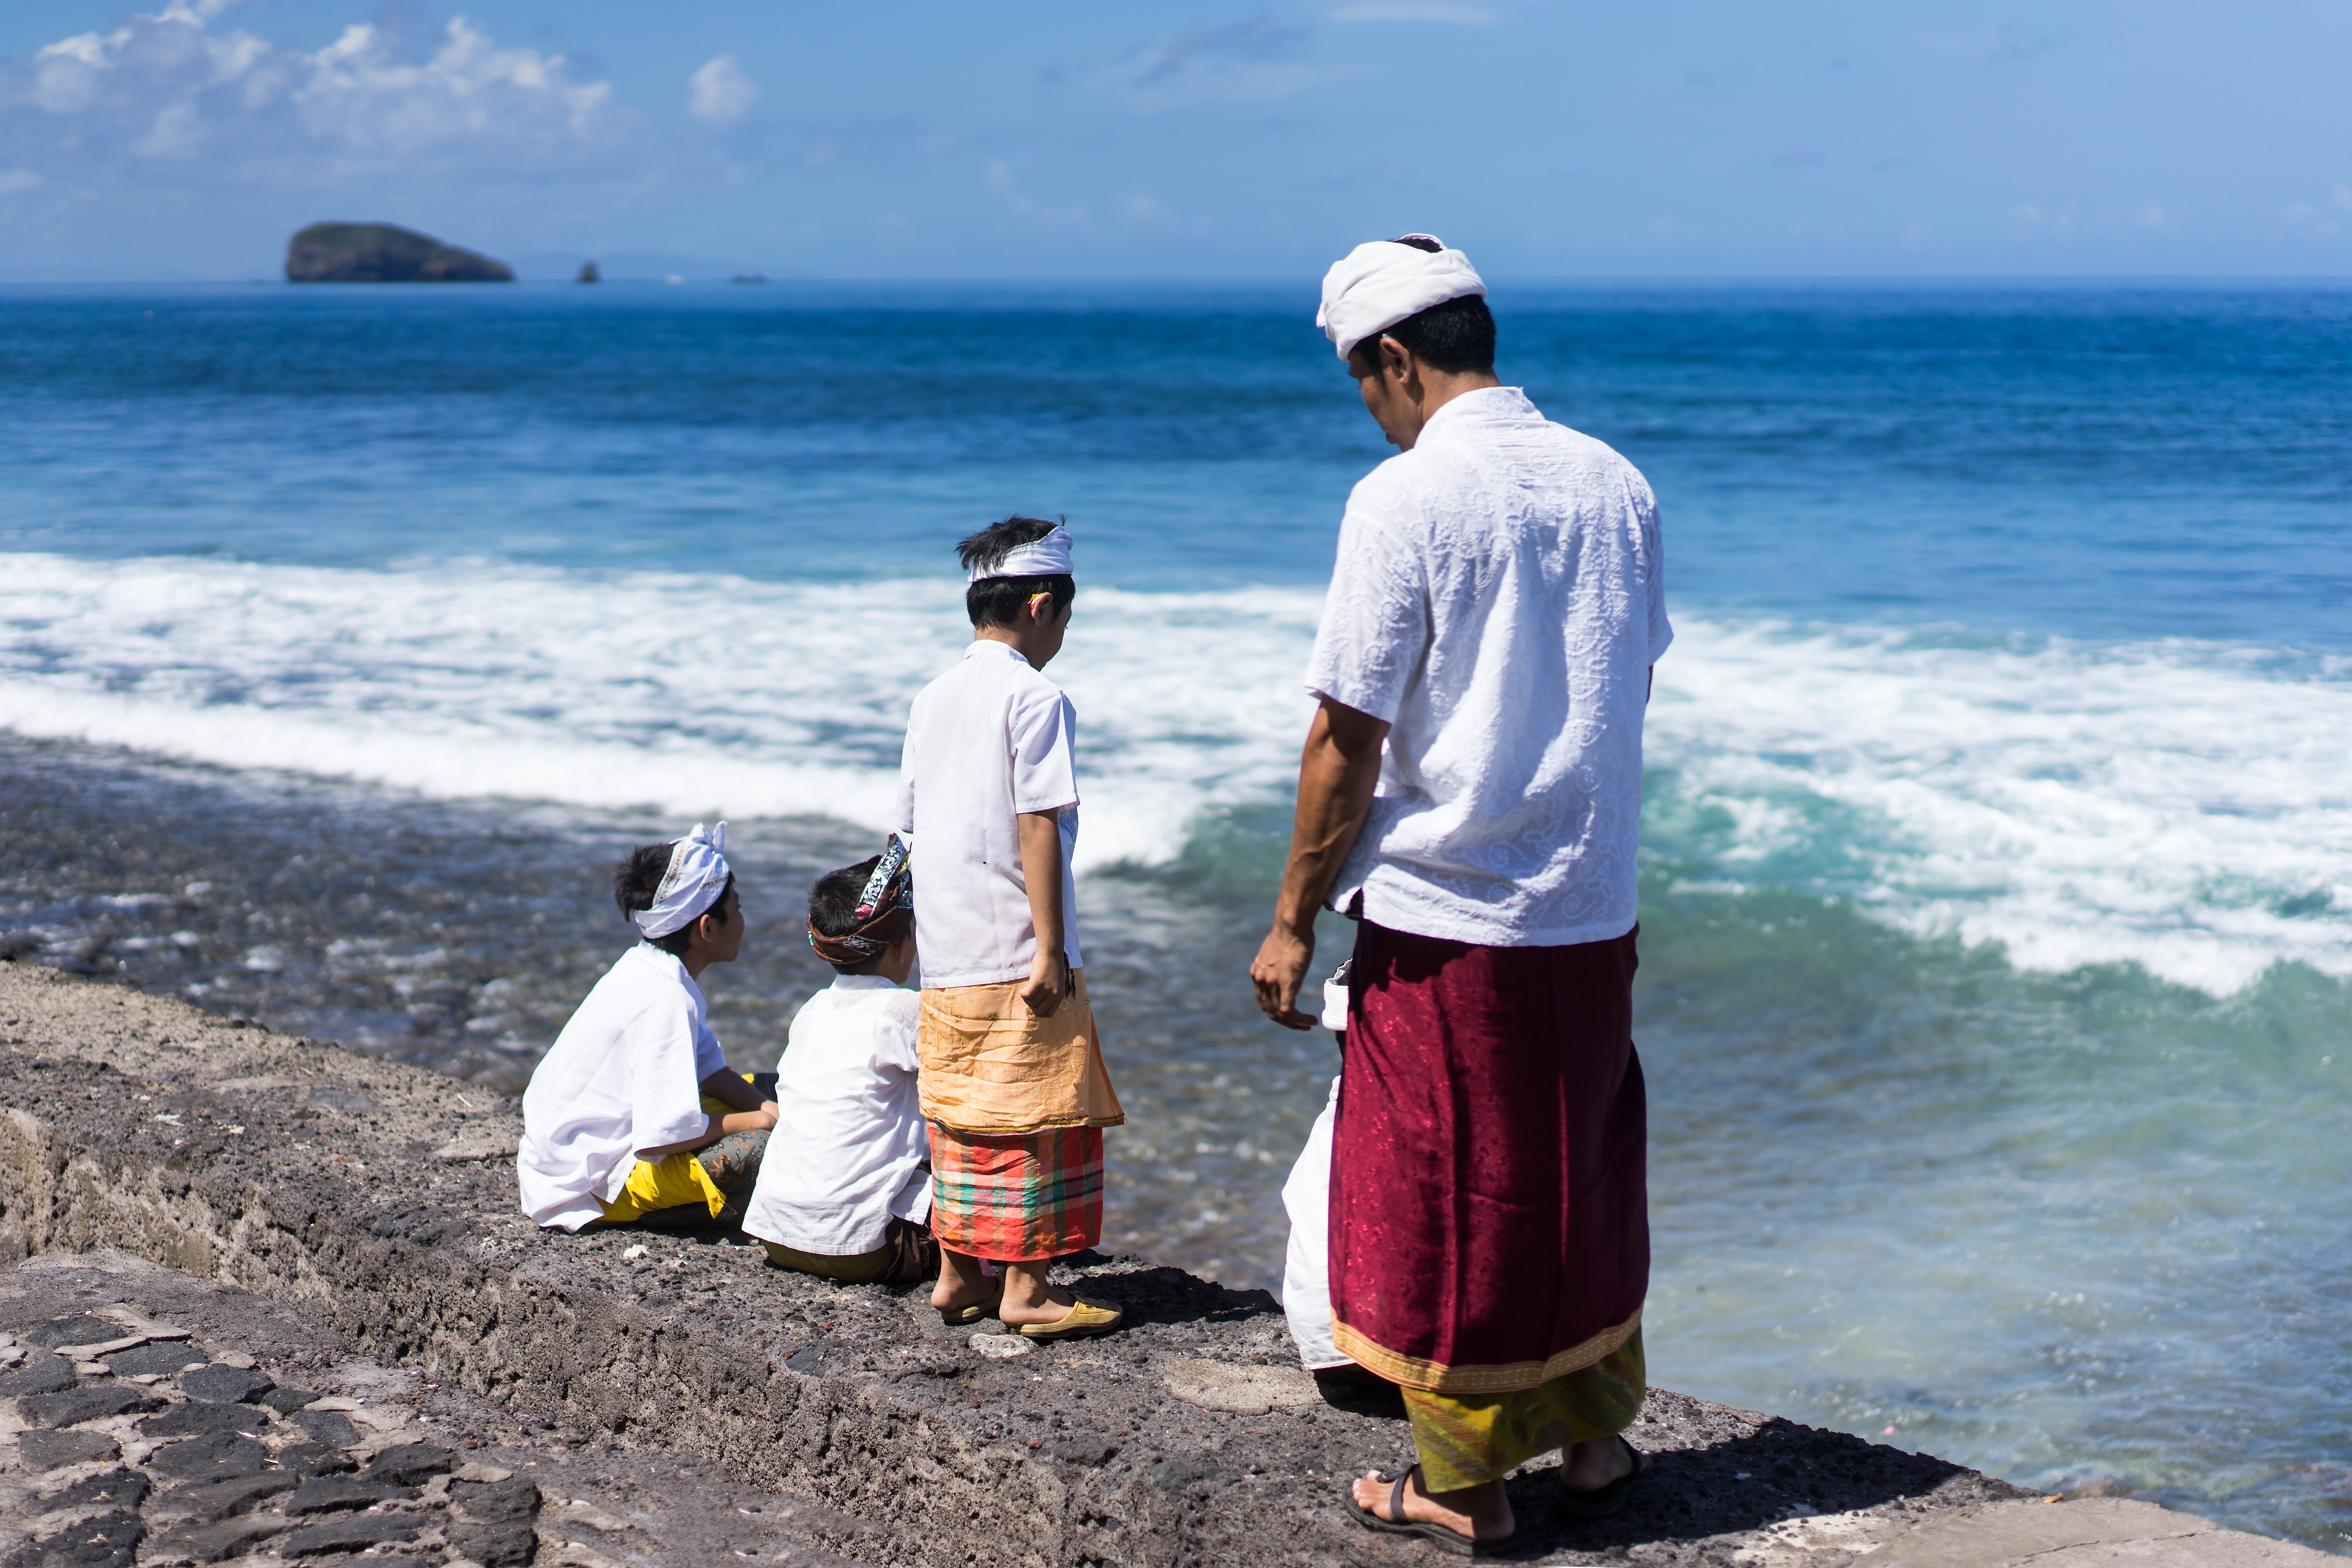
beach, sea, coast, ocean, vacation, travel, cliff, father, family, children, cape, bali